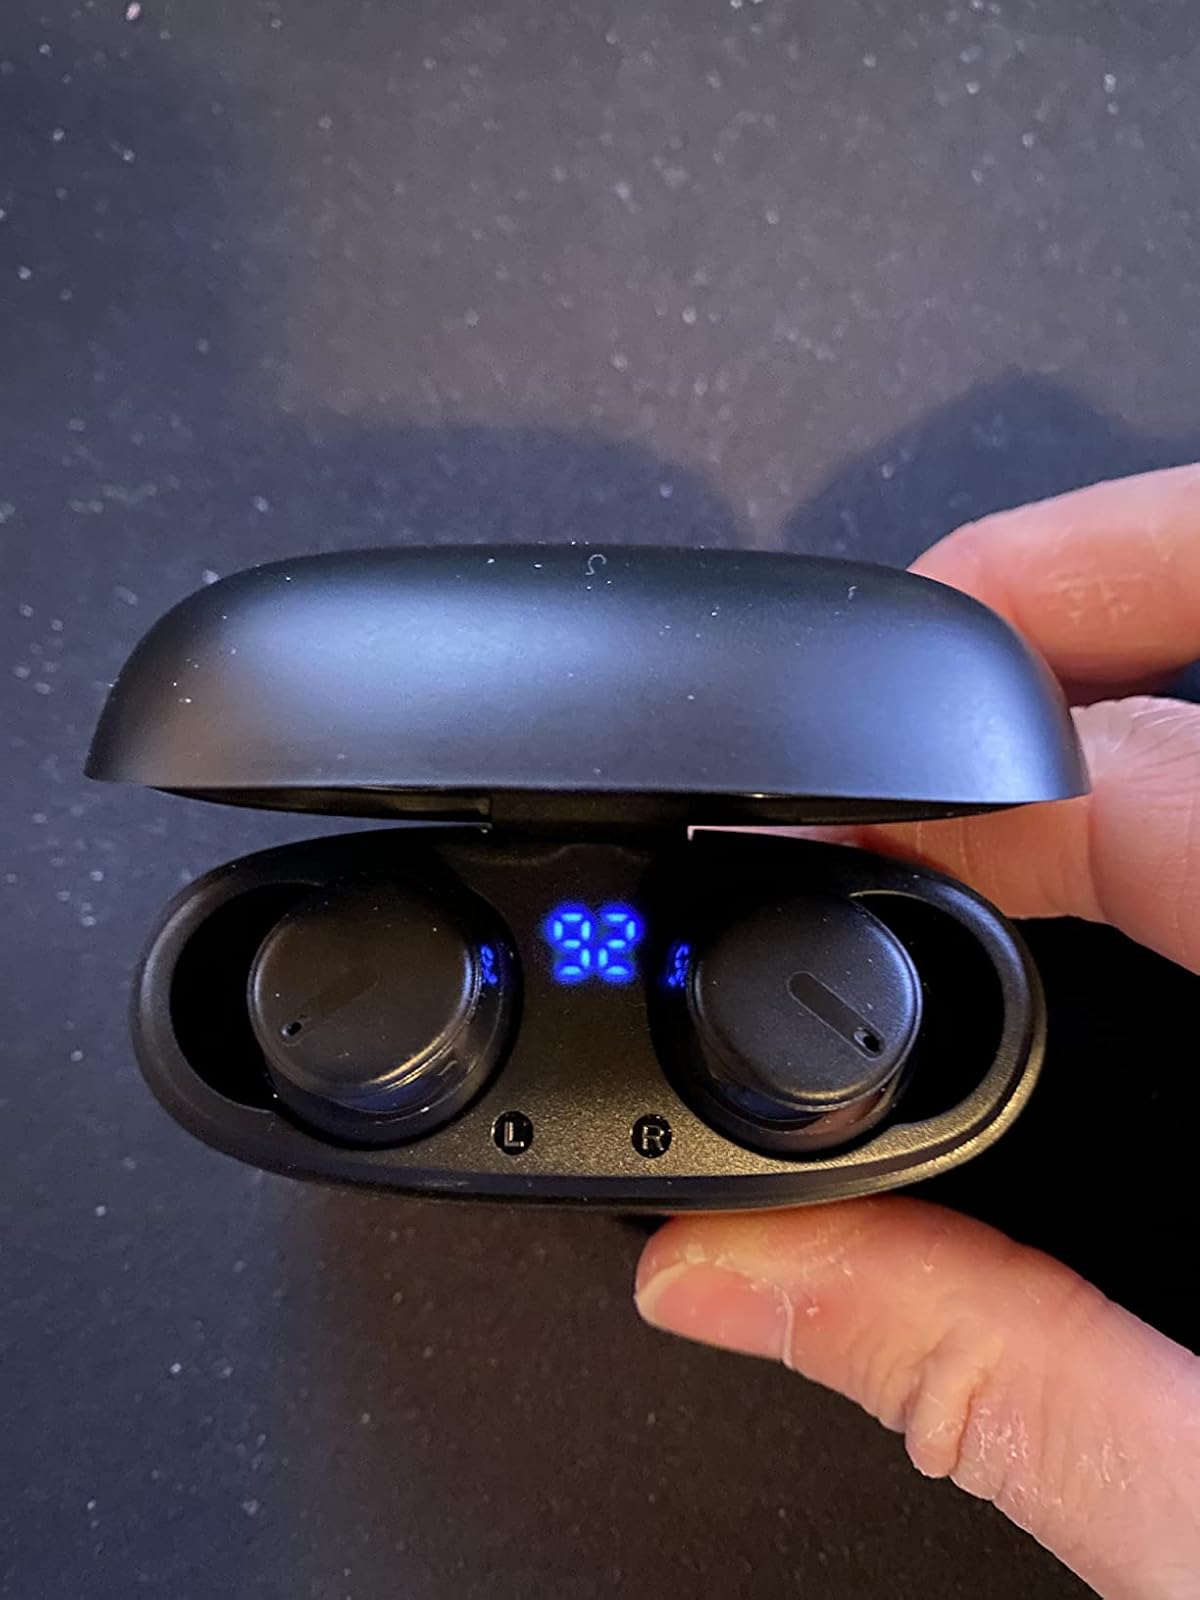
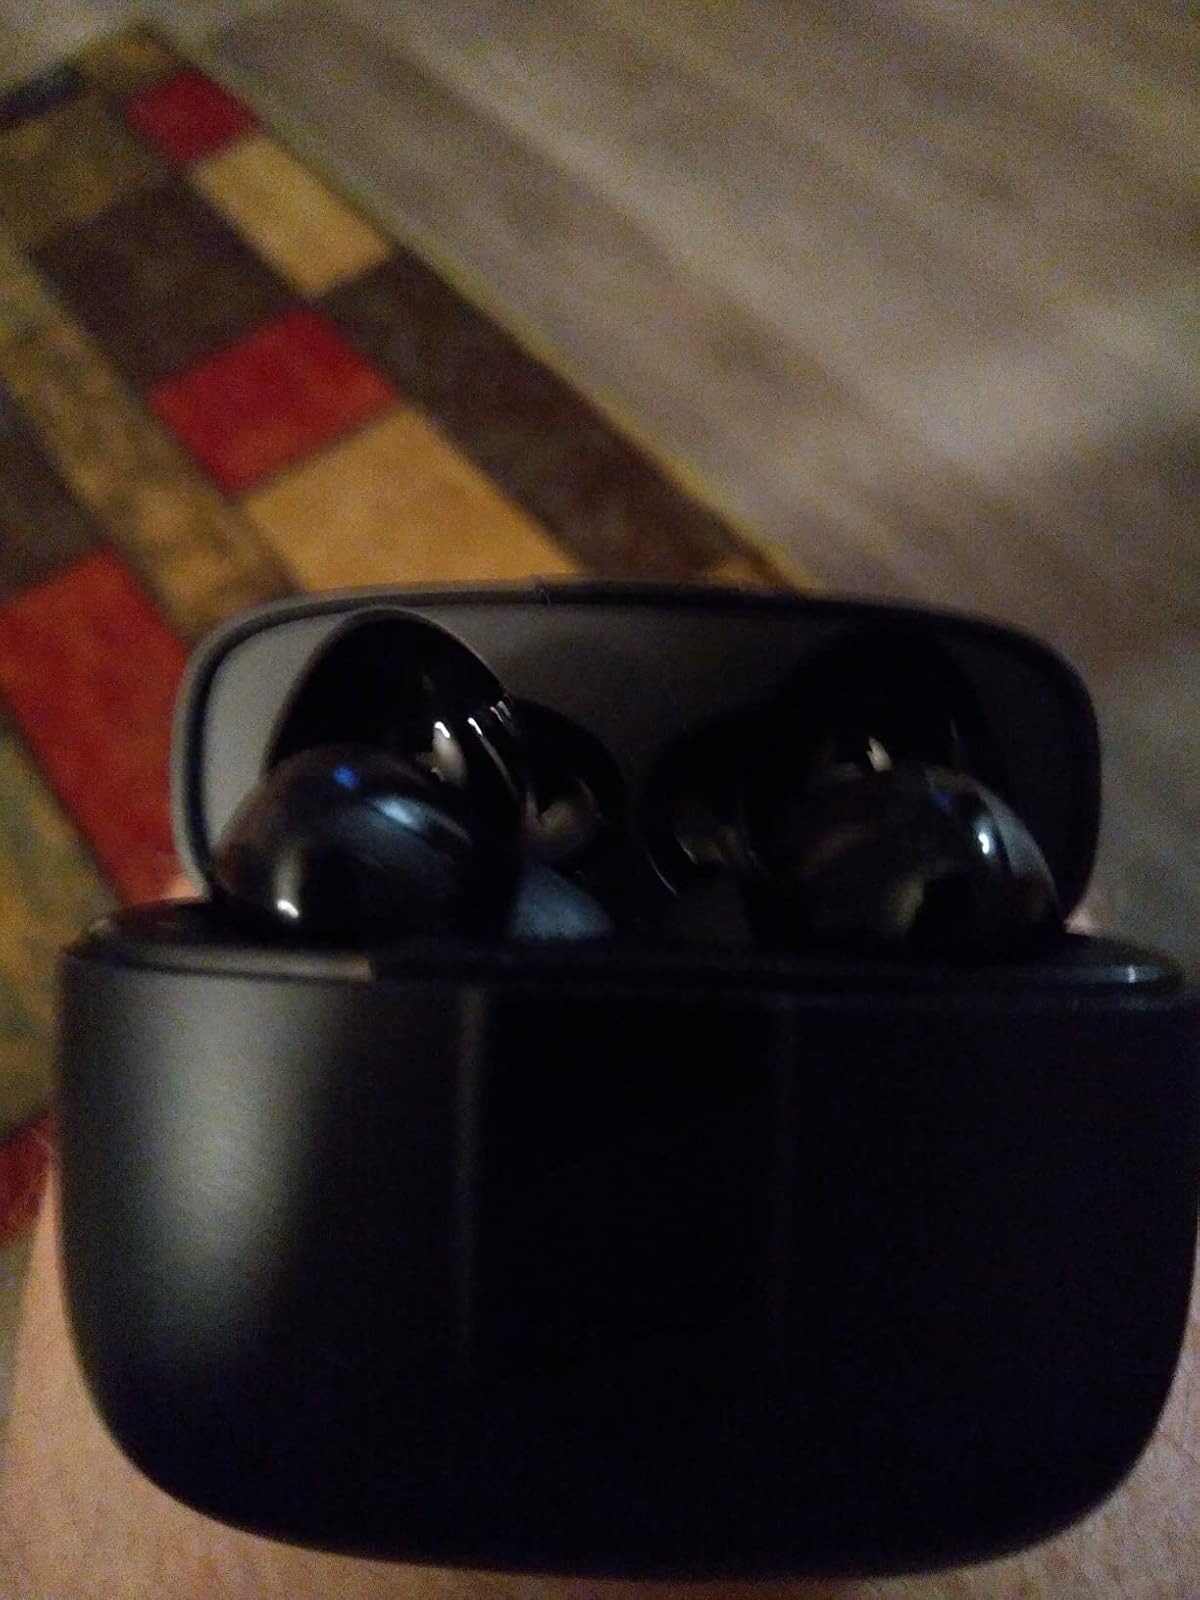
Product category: earbuds
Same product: no